H2X

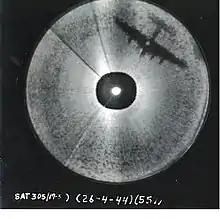
The H2X's resolution was enough to produce good images of other aircraft, in this case, another B-17 Flying Fortress flying below the radar-carrying aircraft.

The first H2X-equipped B-17's arrived in England in early October 1943, and were first used in combat on 3 November 1943 when the USAAF VIII Bomber Command attacked the port of Wilhelmshaven. Those missions where bombing was done by H2X were called "Pathfinder missions" and the crews were called "Pathfinder crews", after the RAF practice of using highly trained Pathfinder crews to go in before the main bomber stream and identify and mark the target with flares.